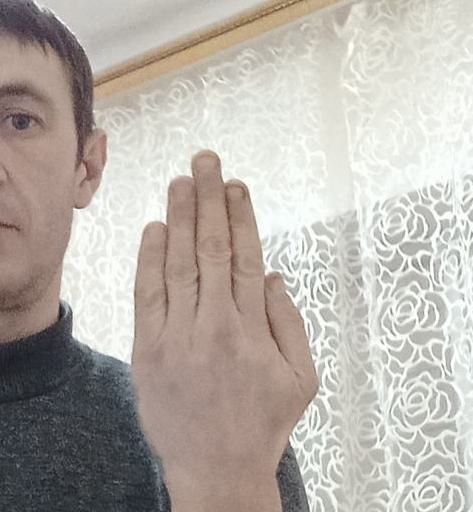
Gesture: stop_inverted